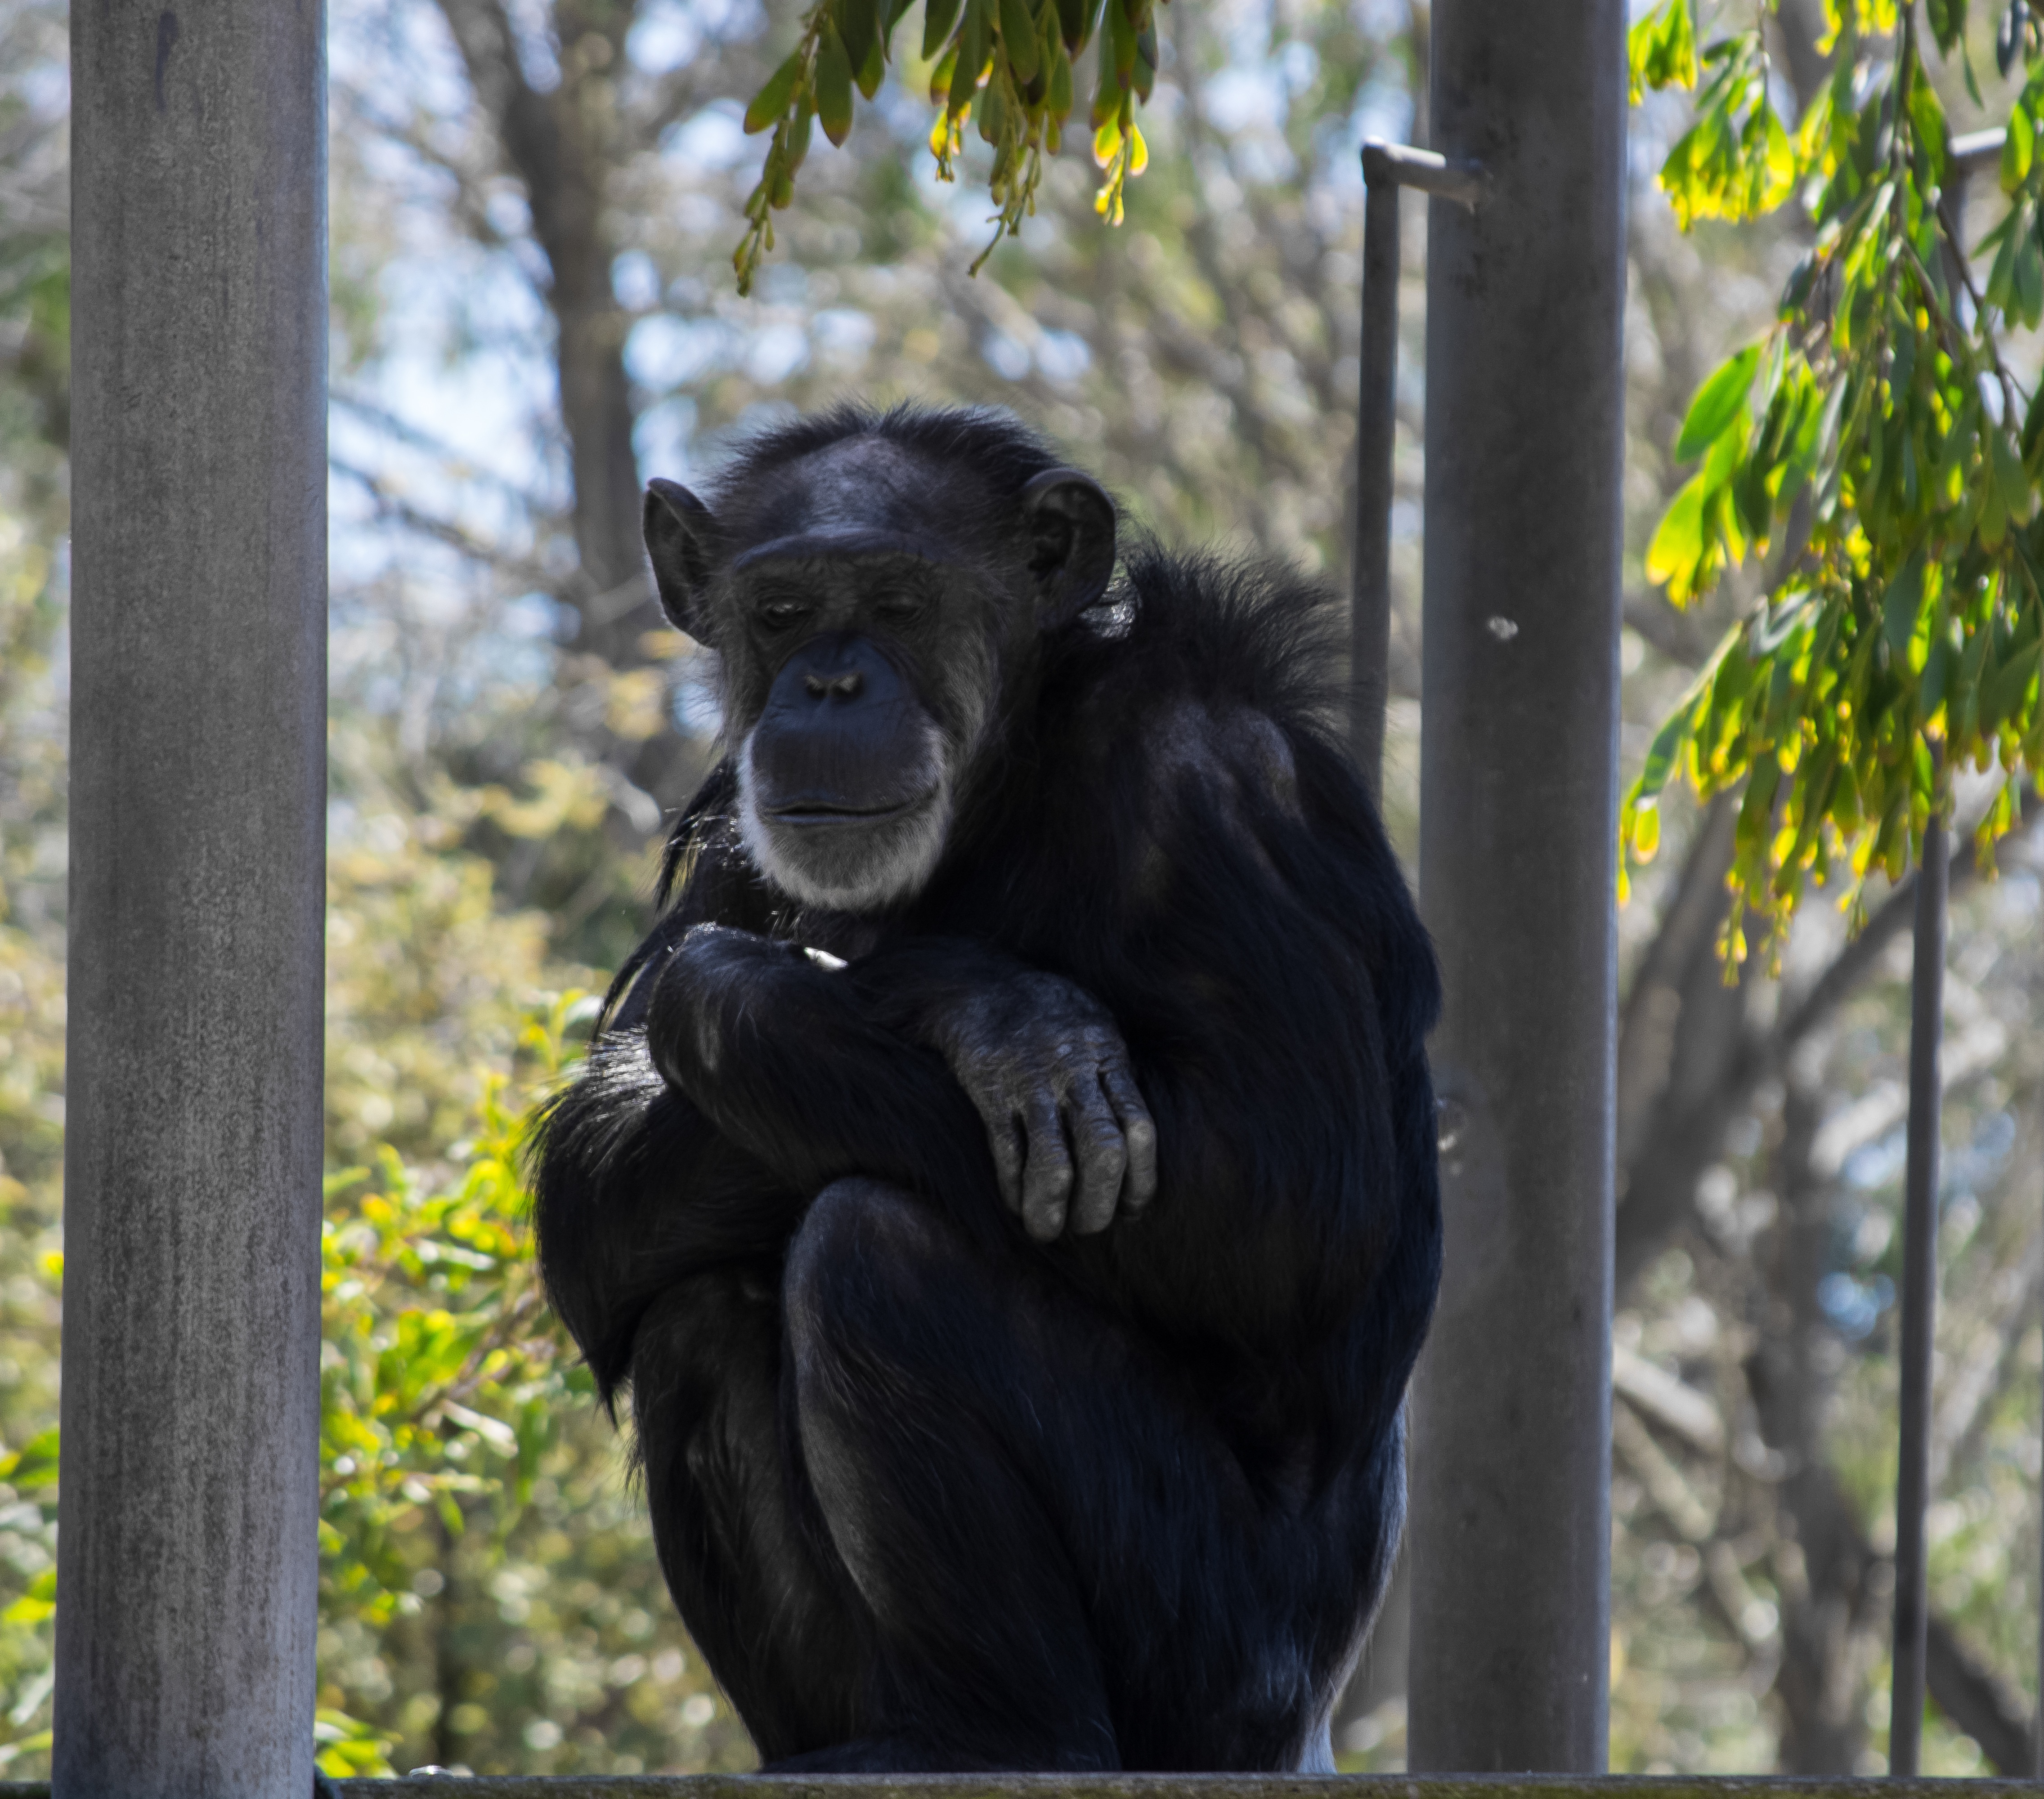
wildlife, zoo, mammal, fauna, primate, chimpanzee, western gorilla, outdoor recreation, common chimpanzee